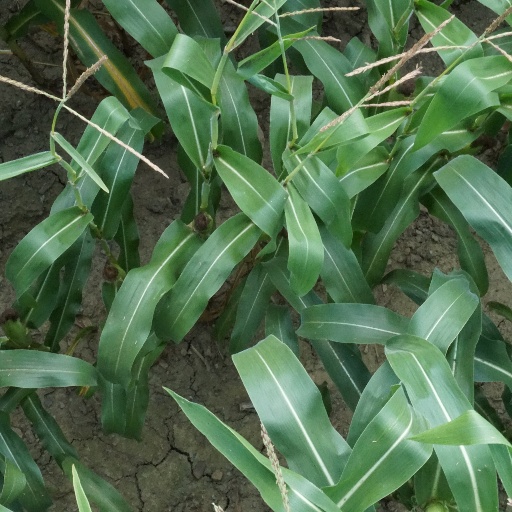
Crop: maize; corn